Patty Pravo

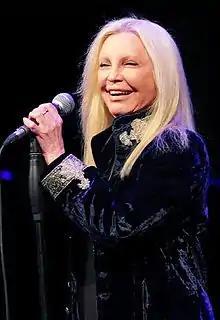
Pravo in concert at Teatro Petruzzelli, 2013

In 1987, Patty entered the Sanremo Festival contest again. Her song "Pigramente signora" ("Lazily a Lady") was a cover of Dan Fogelberg's "To the Morning", yet the singer was accused of plagiarism. The song did not fare well in the contest, although it reached No. 18 on the Italian singles sales chart. The controversy led to the cancellation of her new contract with Virgin Records. Pravo released an album titled "Pazza idea" with new versions of her old material, and in 1988, the LP "Pigramente signora", a collection of songs she had recorded in the past few years, including the recent single "Contatto". Neither of them was successful in the charts.